Chief of the boat

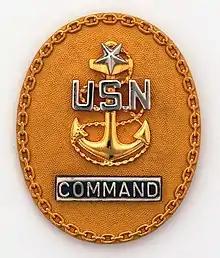
Command senior chief badge

The chief of the boat (COB) is an enlisted sailor onboard a United States Navy submarine who serves as the senior enlisted advisor to the commanding officer.